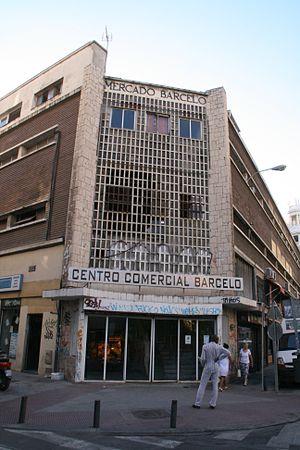
Antoine Barcelo, né à Palma de Majorque le 1ᵉʳ octobre 1717 et mort le 30 janvier 1797, est un marin et militaire espagnol du XVIIIᵉ siècle originaire des îles Baléares. Il commence sa carrière comme messager maritime de la marine marchande, mais son expérience et son habileté lui valent de servir dans l'Armada royale de la Maison Bourbon d'Espagne, d'où il se retire à un âge avancé avec le grade de lieutenant général, soit l'équivalent d'amiral.